Johann Georg Pisendel

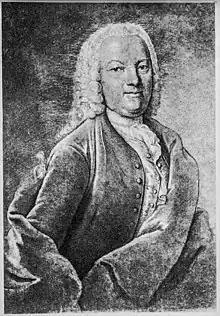
Portrait of Pisendel, drawn by an artist only known as "Frank"

Johann Georg Pisendel ( – 25 November 1755) was a German Baroque violinist and composer who, for many years, led the Court Orchestra in Dresden as concertmaster, then the finest instrumental ensemble in Europe. He was the leading violinist of his time, and composers such as Tomaso Albinoni, Georg Philipp Telemann and Antonio Vivaldi all dedicated violin compositions to him.